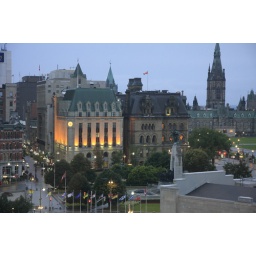
Corner of Sparks and Elgin - Parliament buildings in background. Taken from the window of the Westin Hotel.